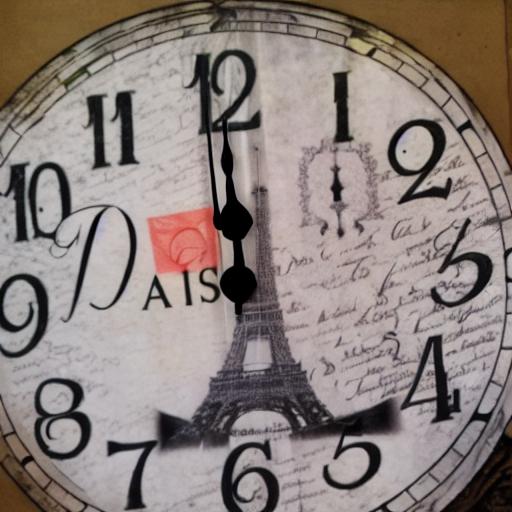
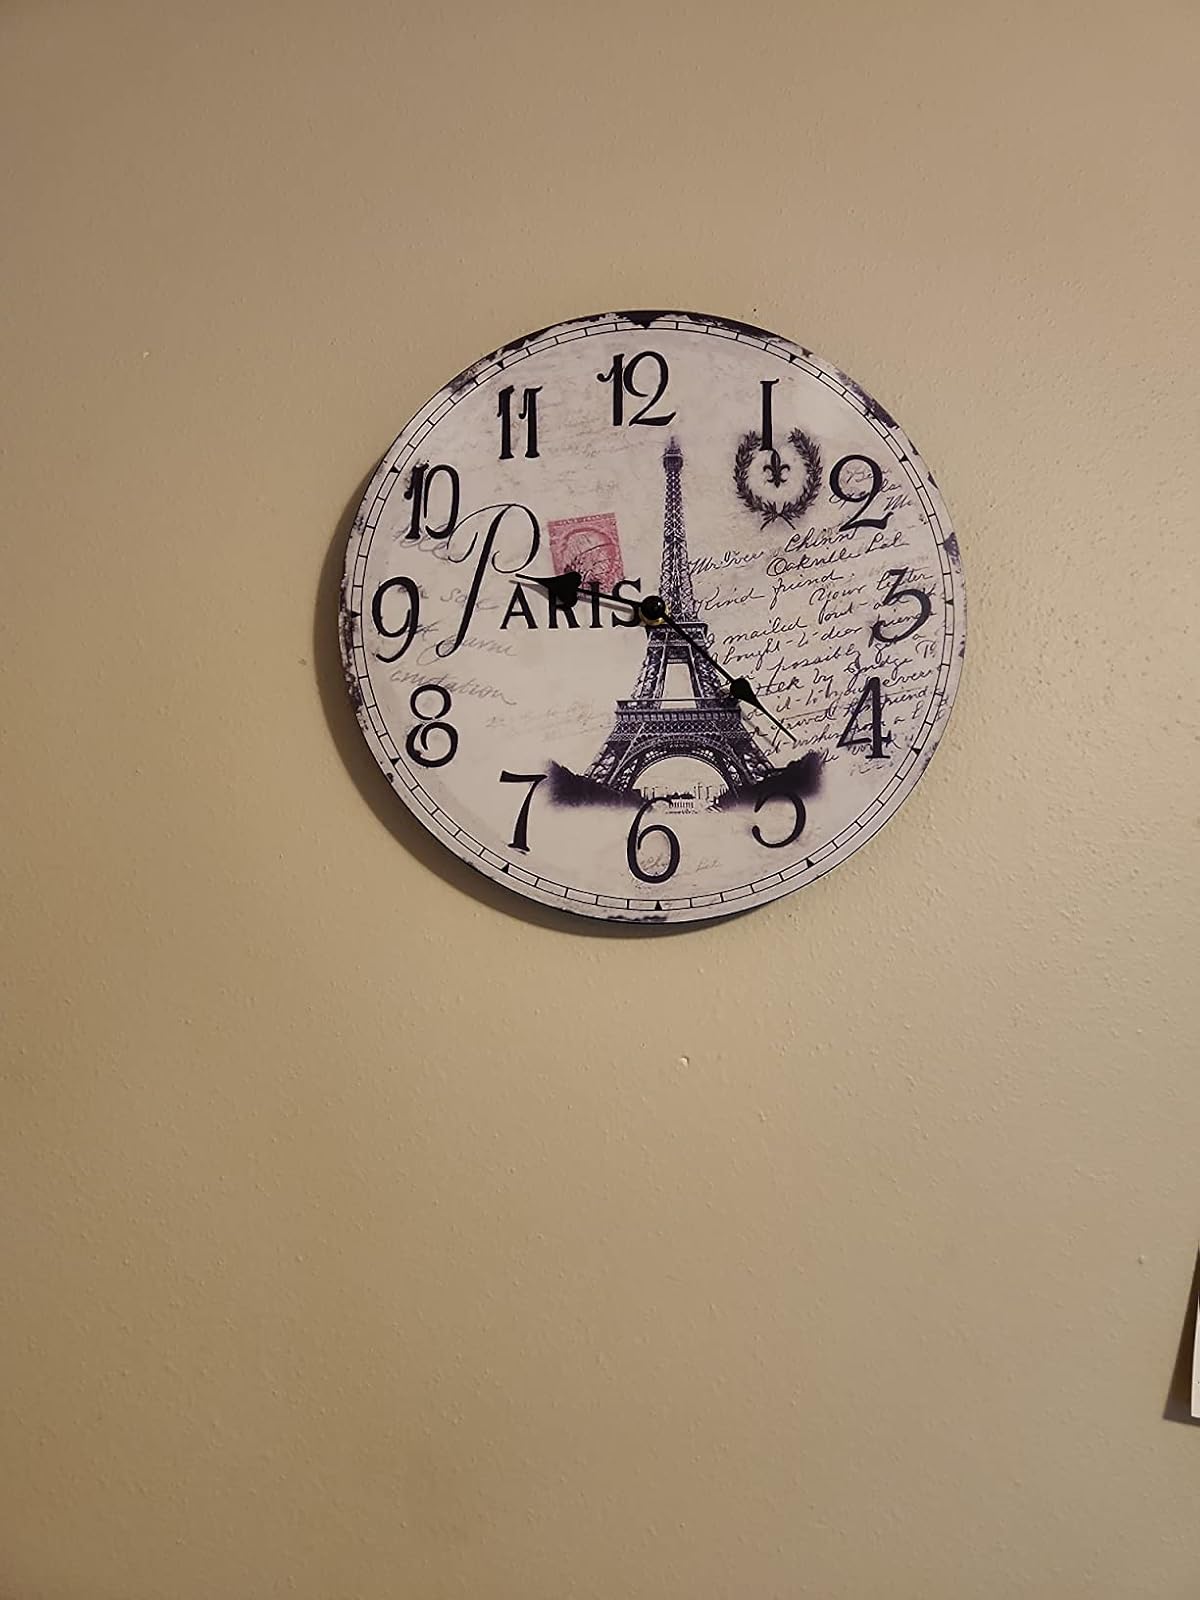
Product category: clock
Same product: no